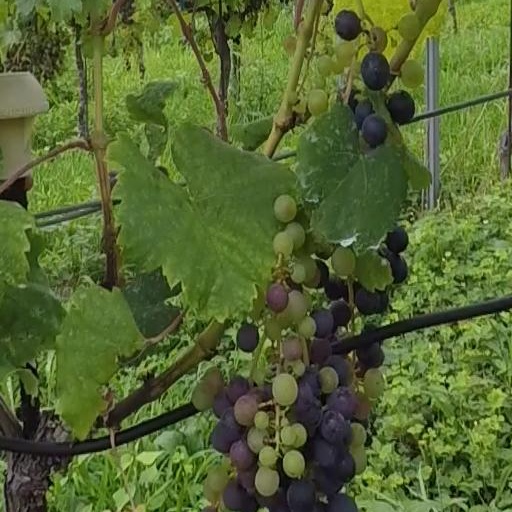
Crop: grape